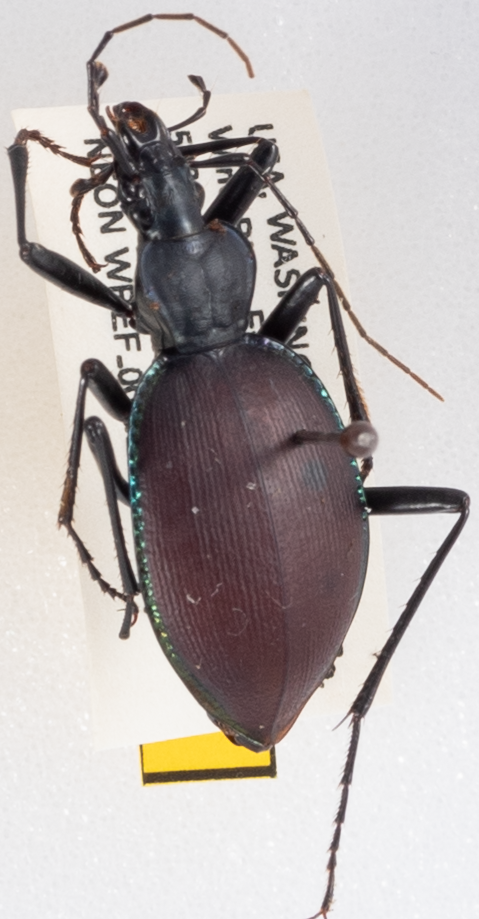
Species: Scaphinotus angusticollis
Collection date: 2019-08-27
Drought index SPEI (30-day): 0.3
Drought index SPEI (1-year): -1.45
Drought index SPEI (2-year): -1.69